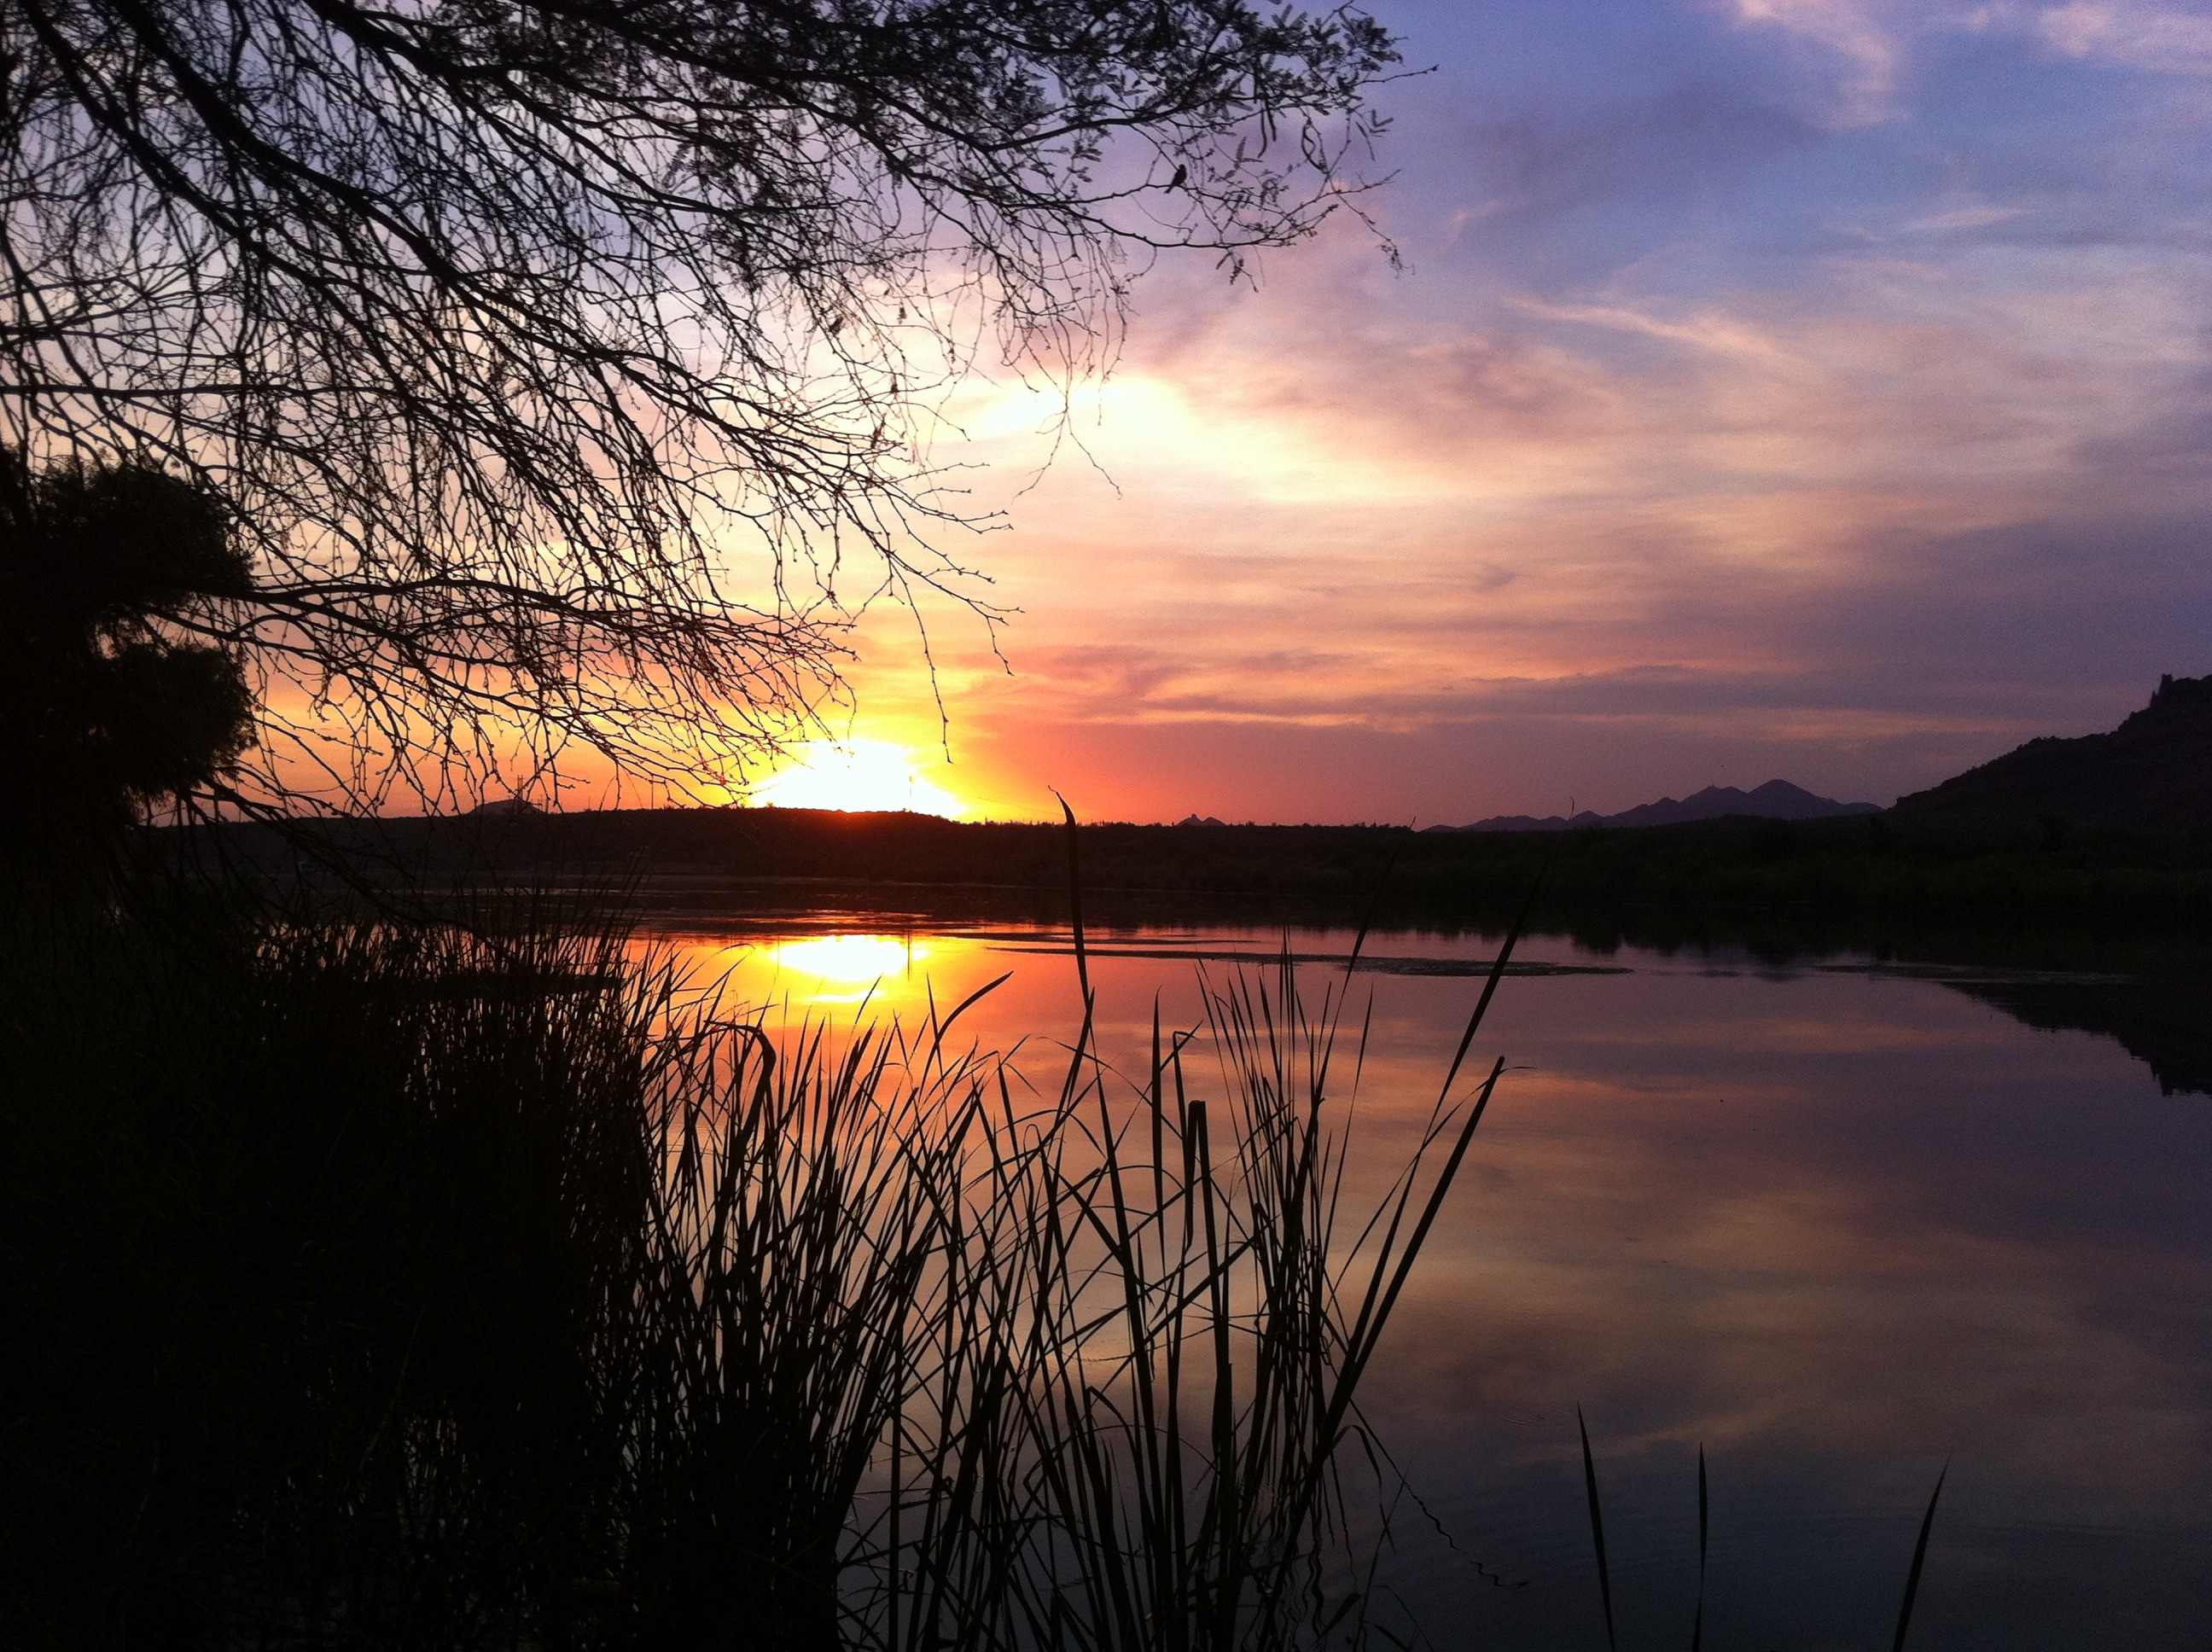
beach, sea, coast, nature, outdoor, horizon, silhouette, light, cloud, sun, sunrise, sunset, sunlight, morning, lake, dawn, river, solitude, dusk, remote, idyllic, evening, orange, reflection, relax, paradise, tranquil, color, peaceful, scenery, serene, colorful, yellow, cloudscape, arizona, serenity, day, scene, dramatic, loch, inspirational, afterglow, atmospheric phenomenon